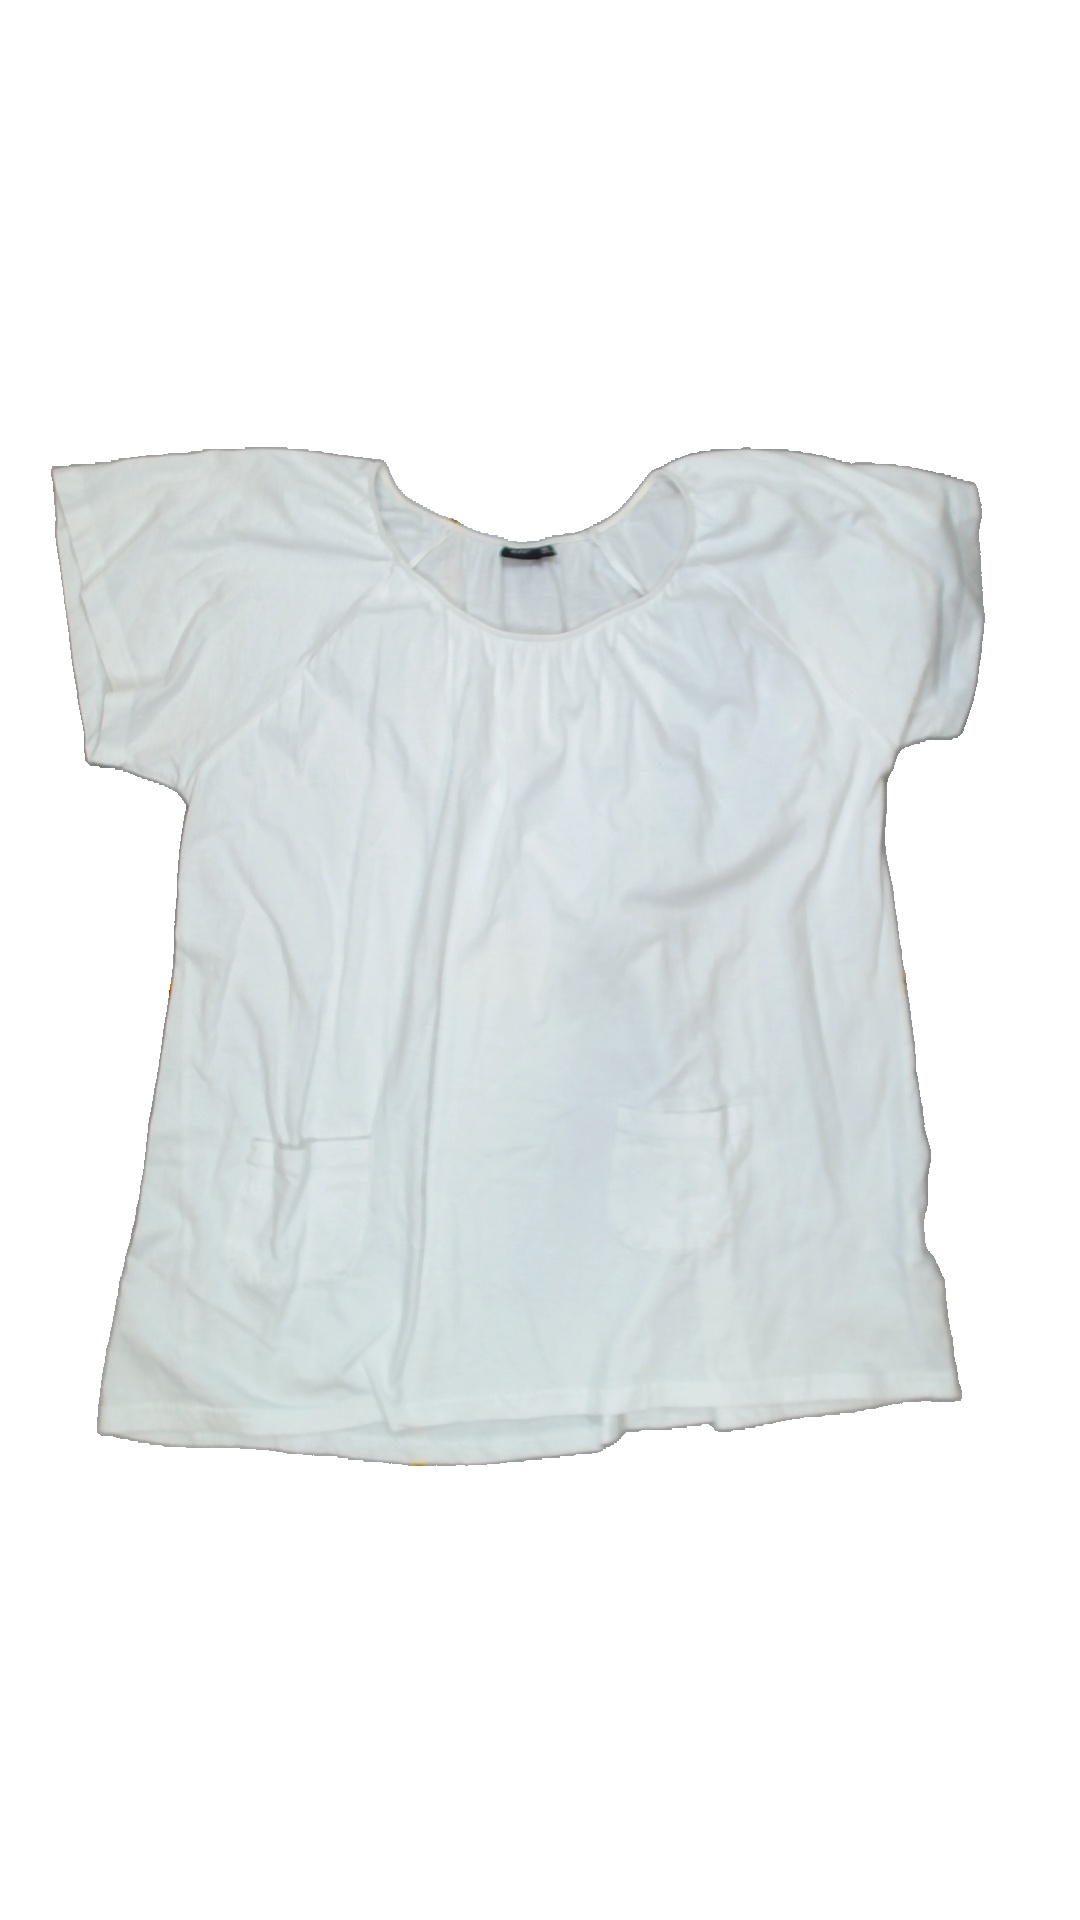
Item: T-shirt (Ladies)
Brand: Not Applicable
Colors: White
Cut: Regular, C-collar
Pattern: Plain
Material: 100%cotton
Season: All
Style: No trend
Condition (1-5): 4
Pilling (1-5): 5
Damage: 0
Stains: Yes
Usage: Export
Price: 50-100